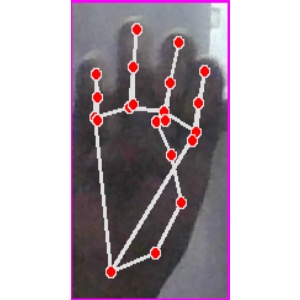
अक्षर: म